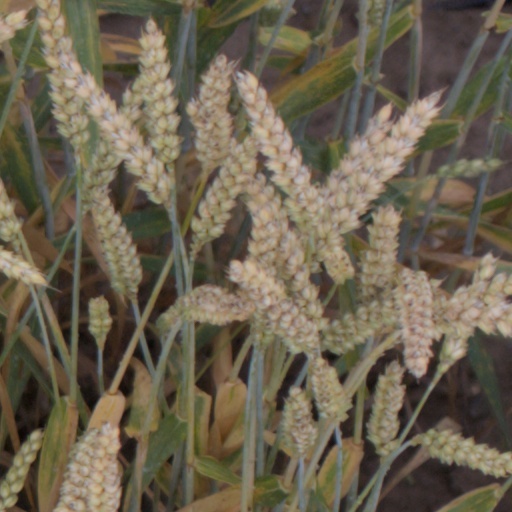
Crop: wheat